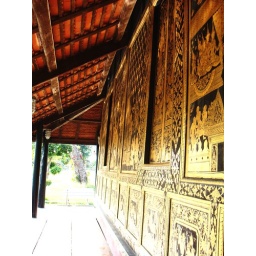
A library house of Takad-ngaoT.Takad-ngao, A.Tha-mai, ChanthaburiTHAILANDRenovated in 1999